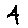
Label: 4